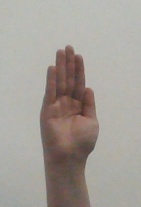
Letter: seen